Jeremy Beal

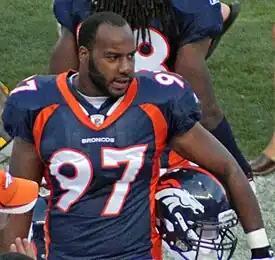
Beal with the Denver Broncos in 2011

Jeremy Beal (born December 2, 1987) is an American former professional football player who was a defensive end for the Denver Broncos of the National Football League (NFL). He played college football for the Oklahoma Sooners and was considered one of the top defensive end prospects in the 2011 NFL draft before being selected in the seventh round by the Broncos. He was also a member of the Saskatchewan Roughriders.